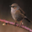
Label: bird